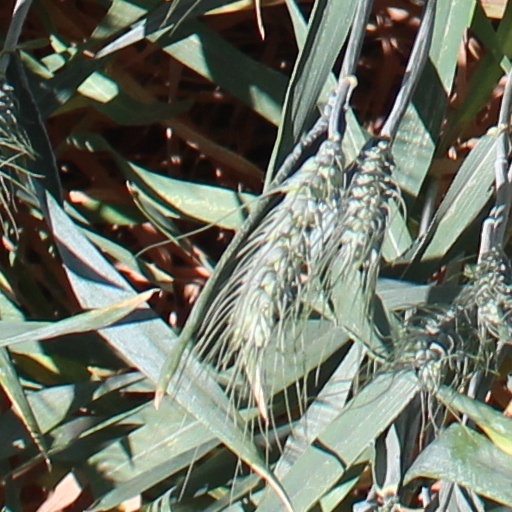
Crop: wheat